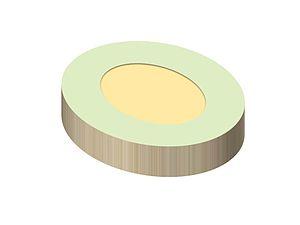
Amphithéâtre antique de Tours. Phase 1